Boeing C-17 Globemaster III in Australian service

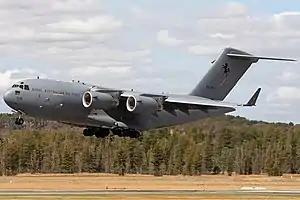
C-17 Globemaster A41-209 at Canberra Airport

The Royal Australian Air Force (RAAF) operates eight Boeing C-17 Globemaster III large transport aircraft. Four C-17s were ordered in mid-2006 to improve the ability of the Australian Defence Force (ADF) to operate outside Australia and its region. The aircraft entered service between November 2006 and January 2008, the second pair being delivered ahead of schedule. Two more Globemasters were ordered in 2011, the sixth being delivered to the RAAF in November 2012. Another two C-17s were ordered in October 2014, with the final aircraft being delivered in November 2015. The Globemasters are built to the same specifications as those operated by the United States Air Force (USAF), and the Australian aircraft are maintained through an international contract with Boeing.